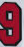
Number: 9